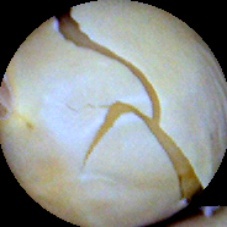
Label: Skin-damaged